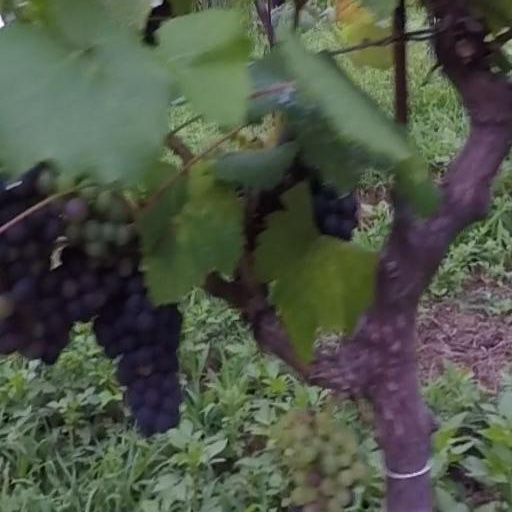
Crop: grape